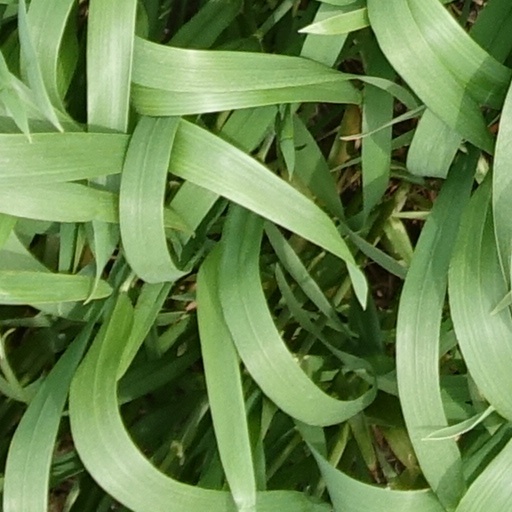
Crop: wheat